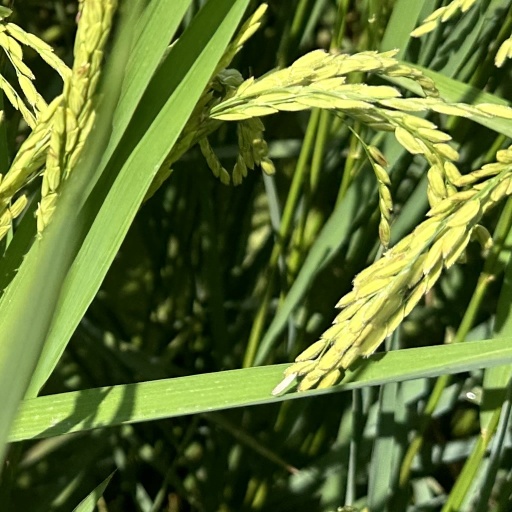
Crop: rice